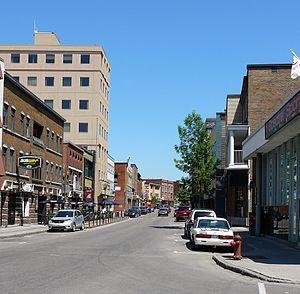
Le Centre-ville de Chicoutimi est le quartier économique historique et le siège d’une grande partie des institutions publiques de l'arrondissement Chicoutimi à Saguenay, au Québec. Il se situe approximativement entre la rivière Saguenay et le boulevard de l’Université et est délimité par le boulevard Saint-Paul à l’ouest et la rue Bégin, la rue Jacques-Cartier et la rue Racine à l’est.